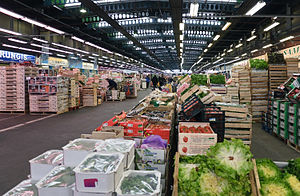
Marché International de Rungis
Frugt og grønt på Rungis
Marché International de Rungis er det primære marked i Paris, placeret i kommunen Rungis, i de sydlige forstæder. Det er det største engros fødevaremarked i verden.